Jalsen Talab

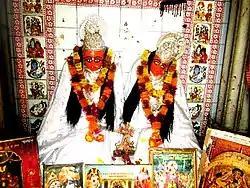
Nakkash Ki Devi - Gomti dham

Jalsen Reservoir is a famous pond in Hindaun City, Hindaun Block in Rajasthan, India. It is cover reservoir (pond) area. It is located Central in the Hindaun, in the Hindaun Block. It is the most famous pond in Hindaun. It is surrounded by Rastriya park in North, SH-1,SH-22 in West, Ramlila maidan in Naurth-East and Nakkash Ki Devi - Gomti Dham in East of Jalsen.